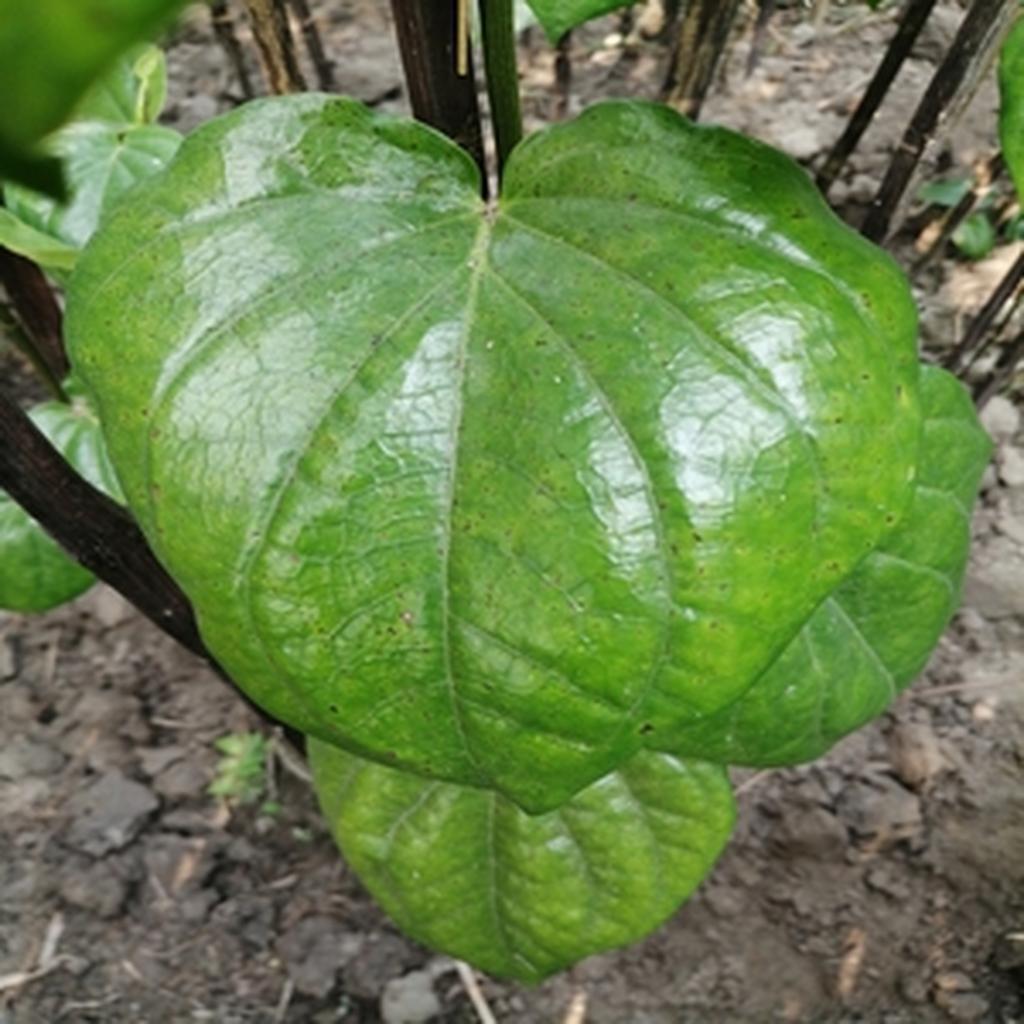
Label: Leaf_Spot